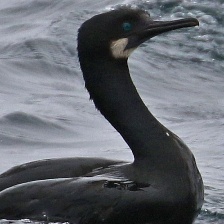
Species: BRANDT CORMARANT
Scientific name: PHALACROCORAX PENICILLATUS